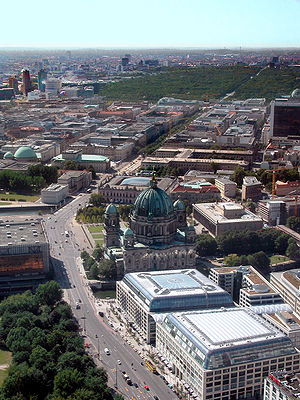
Unter den Linden
Unter den Linden
Unter den Linden er en boulevard i det centrale Berlin, som strækker sig fra Brandenburger Tor, der grænser op til vest, til Schlossbrücke i øst, og som har navn efter sine lindetræer.